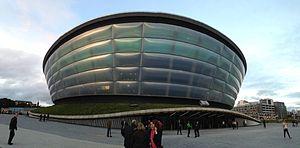
The SSE Hydro est une salle polyvalente située à Glasgow. Inaugurée le 30 septembre 2013 avec un concert de Rod Stewart, elle dispose d'une capacité de 13 000 places.